Danish art

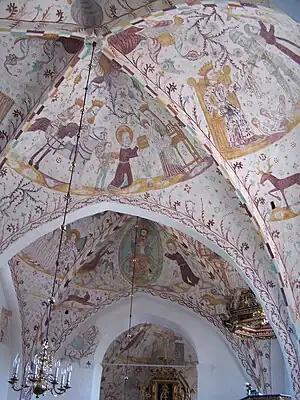
Gothic frescos in Elmelunde Church

Church wall paintings (Danish: "kalkmalerier") are to be found in some 600 churches across Denmark, probably representing the highest concentration of surviving church murals anywhere in the world. Most of them date back to the Middle Ages. They lay hidden for centuries as after the Reformation in Denmark, they were covered with limewash (Danish: "kalk") only to be revealed and restored during the course of the 19th and 20th centuries. Of most interest to Danish art are the Gothic paintings from the 15th and 16th centuries as they were painted in a style typical of native Danish painters. Adopting the Biblia pauperum approach, they present many of the most popular stories from the Old and New Testaments in typological juxtapositions.